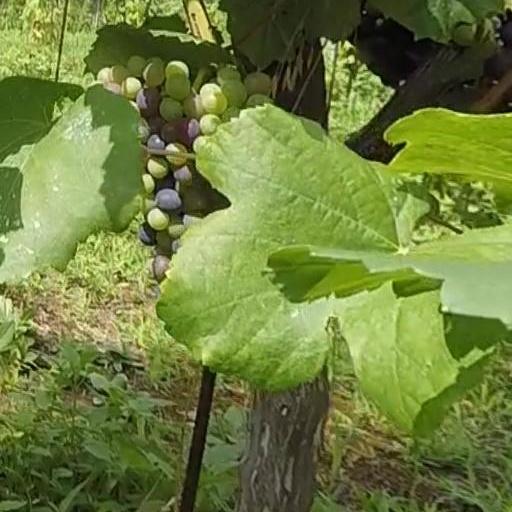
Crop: grape